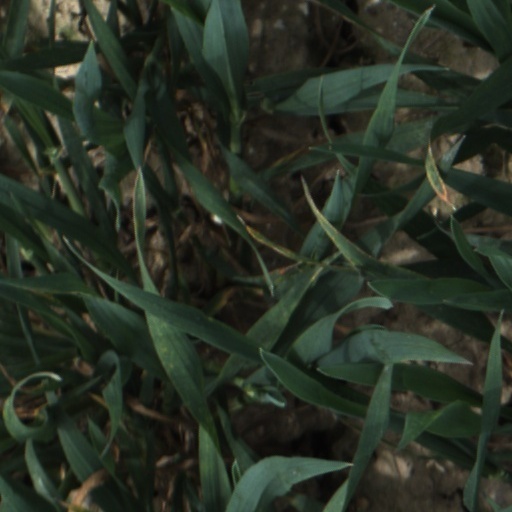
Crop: wheat